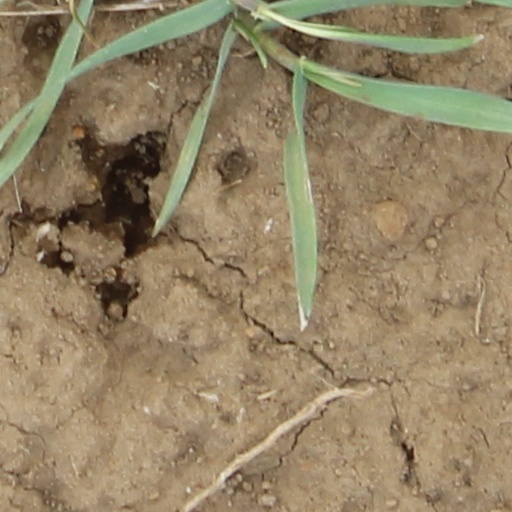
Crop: wheat